Depth perception

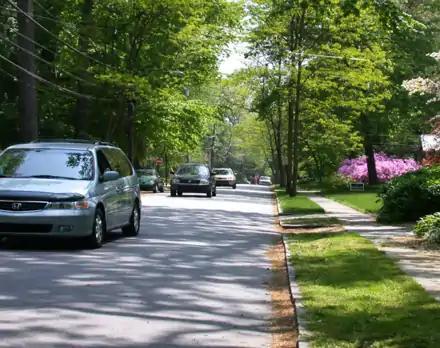
Perspective, relative size, occultation and texture gradients all contribute to the three-dimensional appearance of this photo.

Depth perception is the ability to perceive distance to objects in the world using the visual system and visual perception. It is a major factor in perceiving the world in three dimensions.